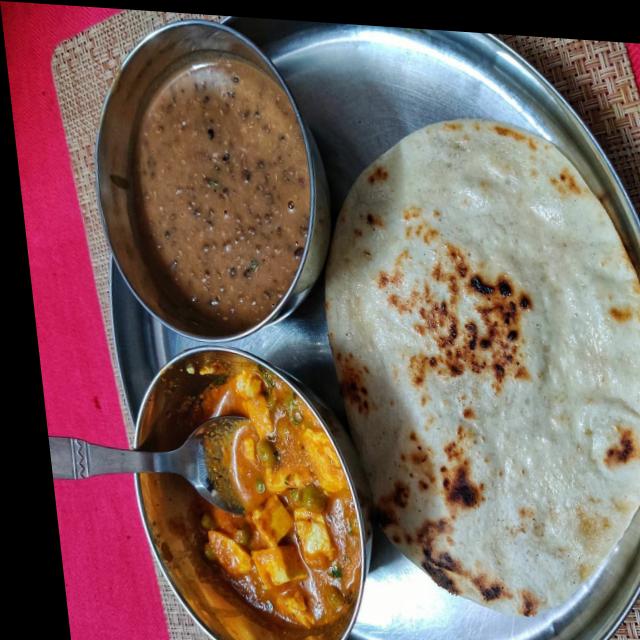
Dish: shahi_paneer